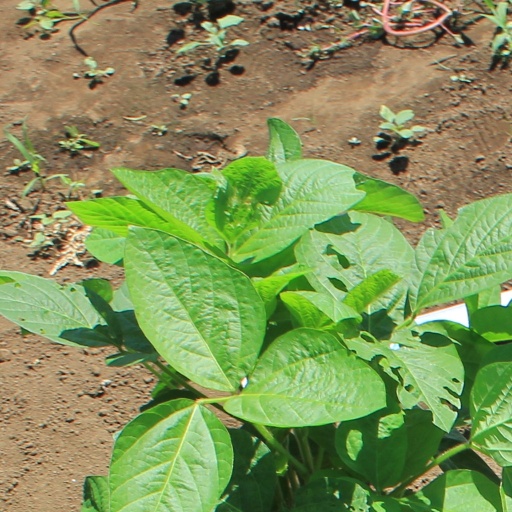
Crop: soybean